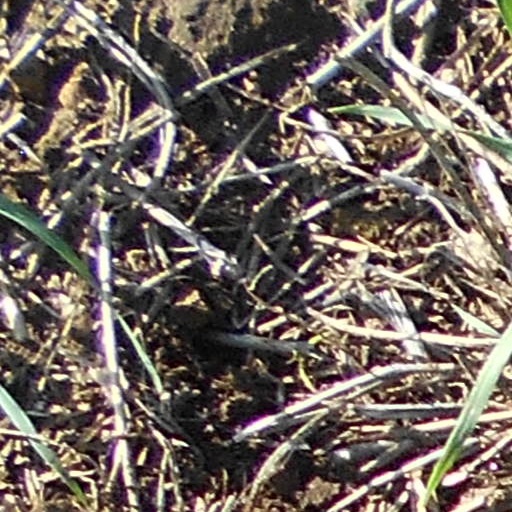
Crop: wheat